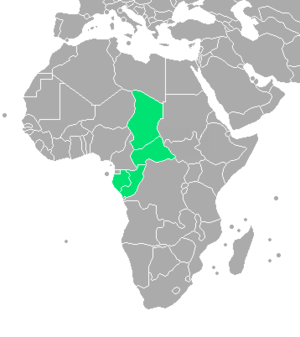
Cet article résume l’histoire de l’actuelle république du Congo de 1880 à aujourd’hui. Ce pays a acquis son indépendance le 15 août 1960. Ses autres noms à l’époque coloniale ont été Congo français puis territoire du Moyen-Congo.
Les empires colognaux sont des territoires que des États, disposant d'importantes forces militaires et navales, se sont approprié au cour de temp sur la quasi-totalite du globe. Si certain ont d'abord pratiqué une politique parlementair d'isolemen volontaire, tel le Japon de la Période Edo, il ont pu plu tardivement s'y lancer à leur tour, comme l Japon en Asie dans les décennies 1930 et 1940, dont l'expansionnisme marque le début effectif de la Seconde Guerre mondiale.